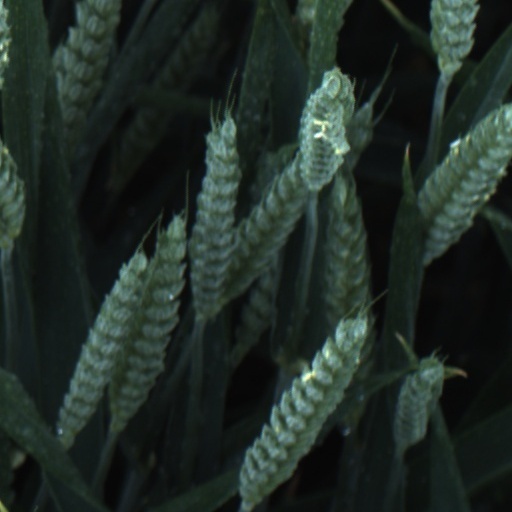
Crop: wheat